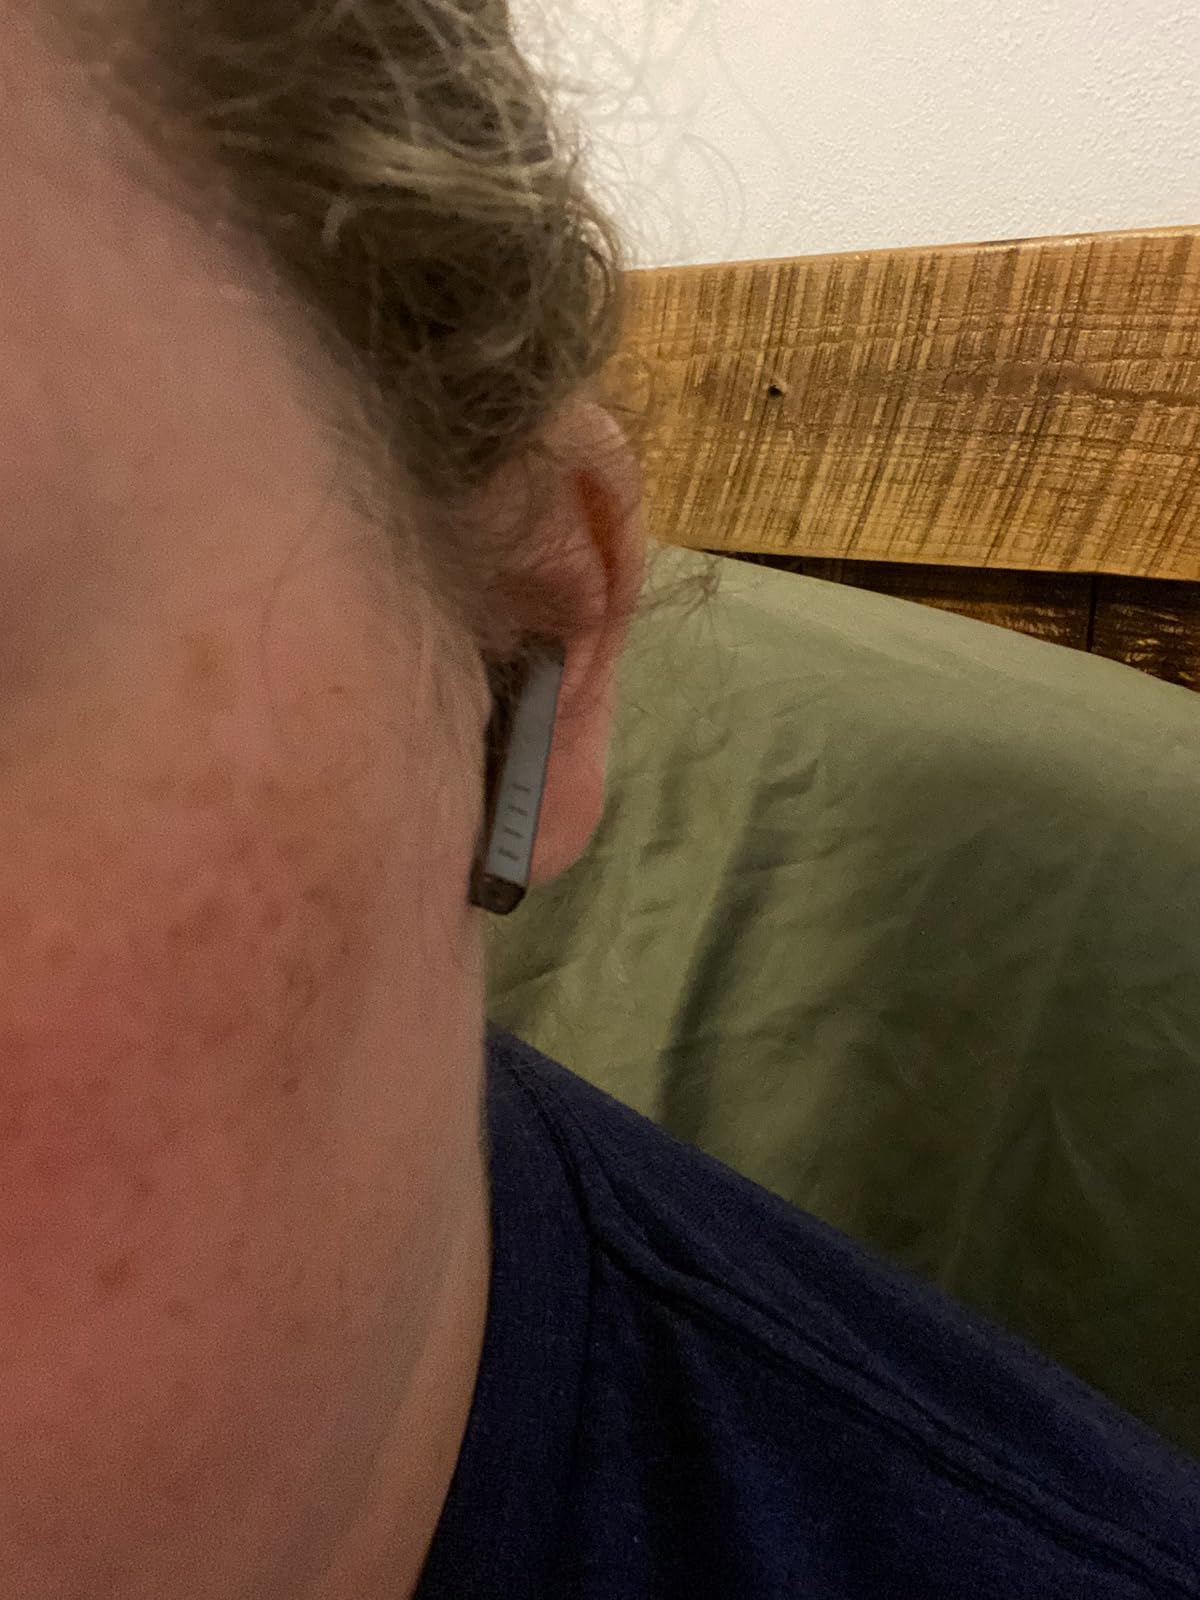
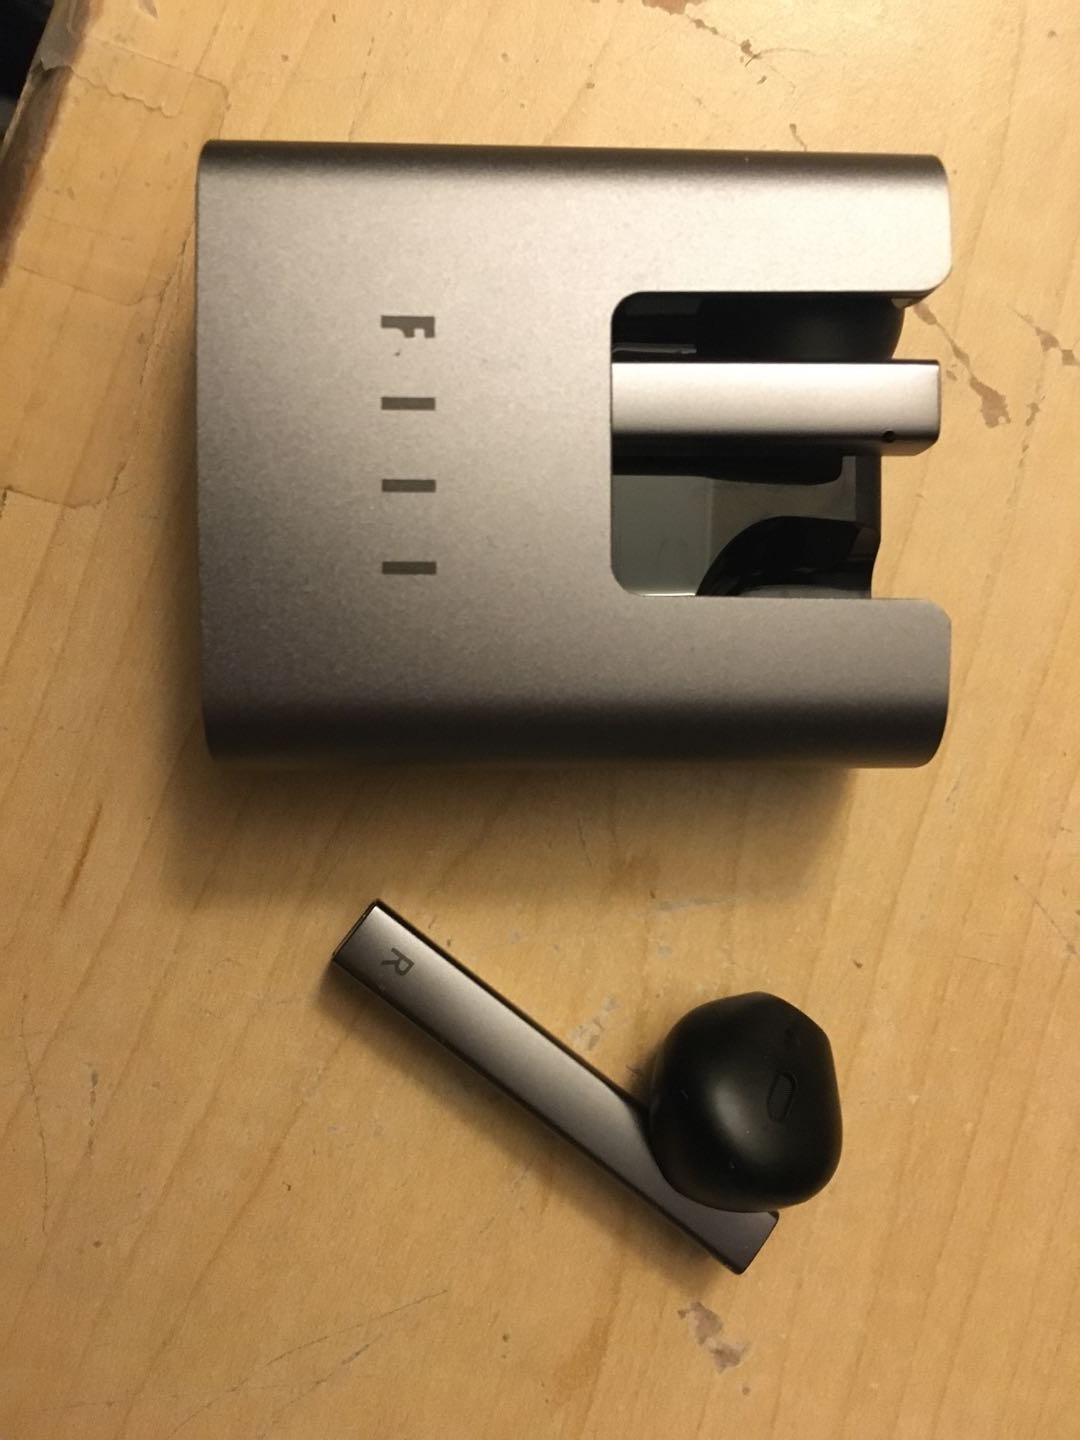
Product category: earbuds
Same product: yes